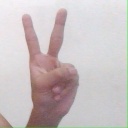
अक्षर: क